Music of Albania

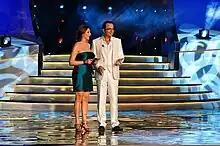
Noted singer and entertainer Ardit Gjebrea founded the Kënga Magjike festival in 1999.

In Albania, the most prominent rock bands and individuals only appeared after 1990 as rock music was prohibited. However, youth groups found ways to listen it through clandestine channels.